Saroja Vaidyanathan

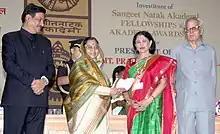
President of India Pratibha Patil presenting the Sangeet Natak Akademi Award of 2008 to Saroja Vaidyanathan for her contribution to Bharatanatyam

Saroja was conferred the Padma Shri in 2002 and the Padma Bhushan in 2013. She is also the recipient of the Sahitya Kala Parishad Samman of the Government of Delhi, the Kalaimamani title bestowed by the Tamil Nadu Eyal Isai Nataka Manram and the Sangeet Natak Akademi Award. She was conferred the title of 'Bharata Kalai Sudar' in 2006.